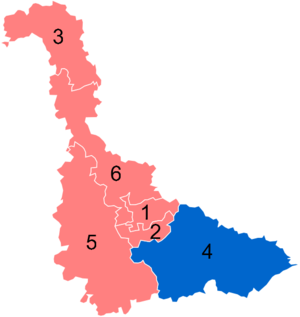
Résultats des élections législatives de la Meurthe-et-Moselle en 2012
Les élections législatives françaises de 2012 se déroulent les 10 et 17 juin 2012. Dans le département de Meurthe-et-Moselle, six députés sont à élire dans le cadre de six circonscriptions, soit une de moins que lors des législatures précédentes, en raison du redécoupage électoral.